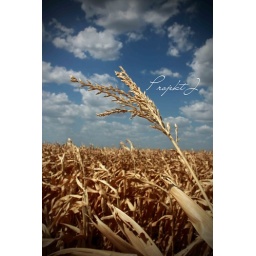
Random field I saw on the way home from Bastrop,TX. Taken in Lincoln, TX